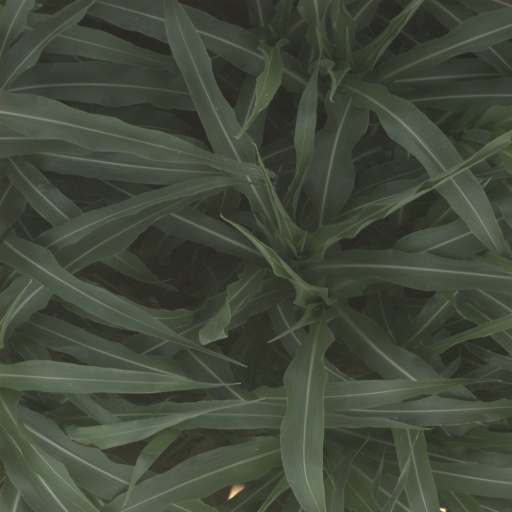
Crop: sorghum